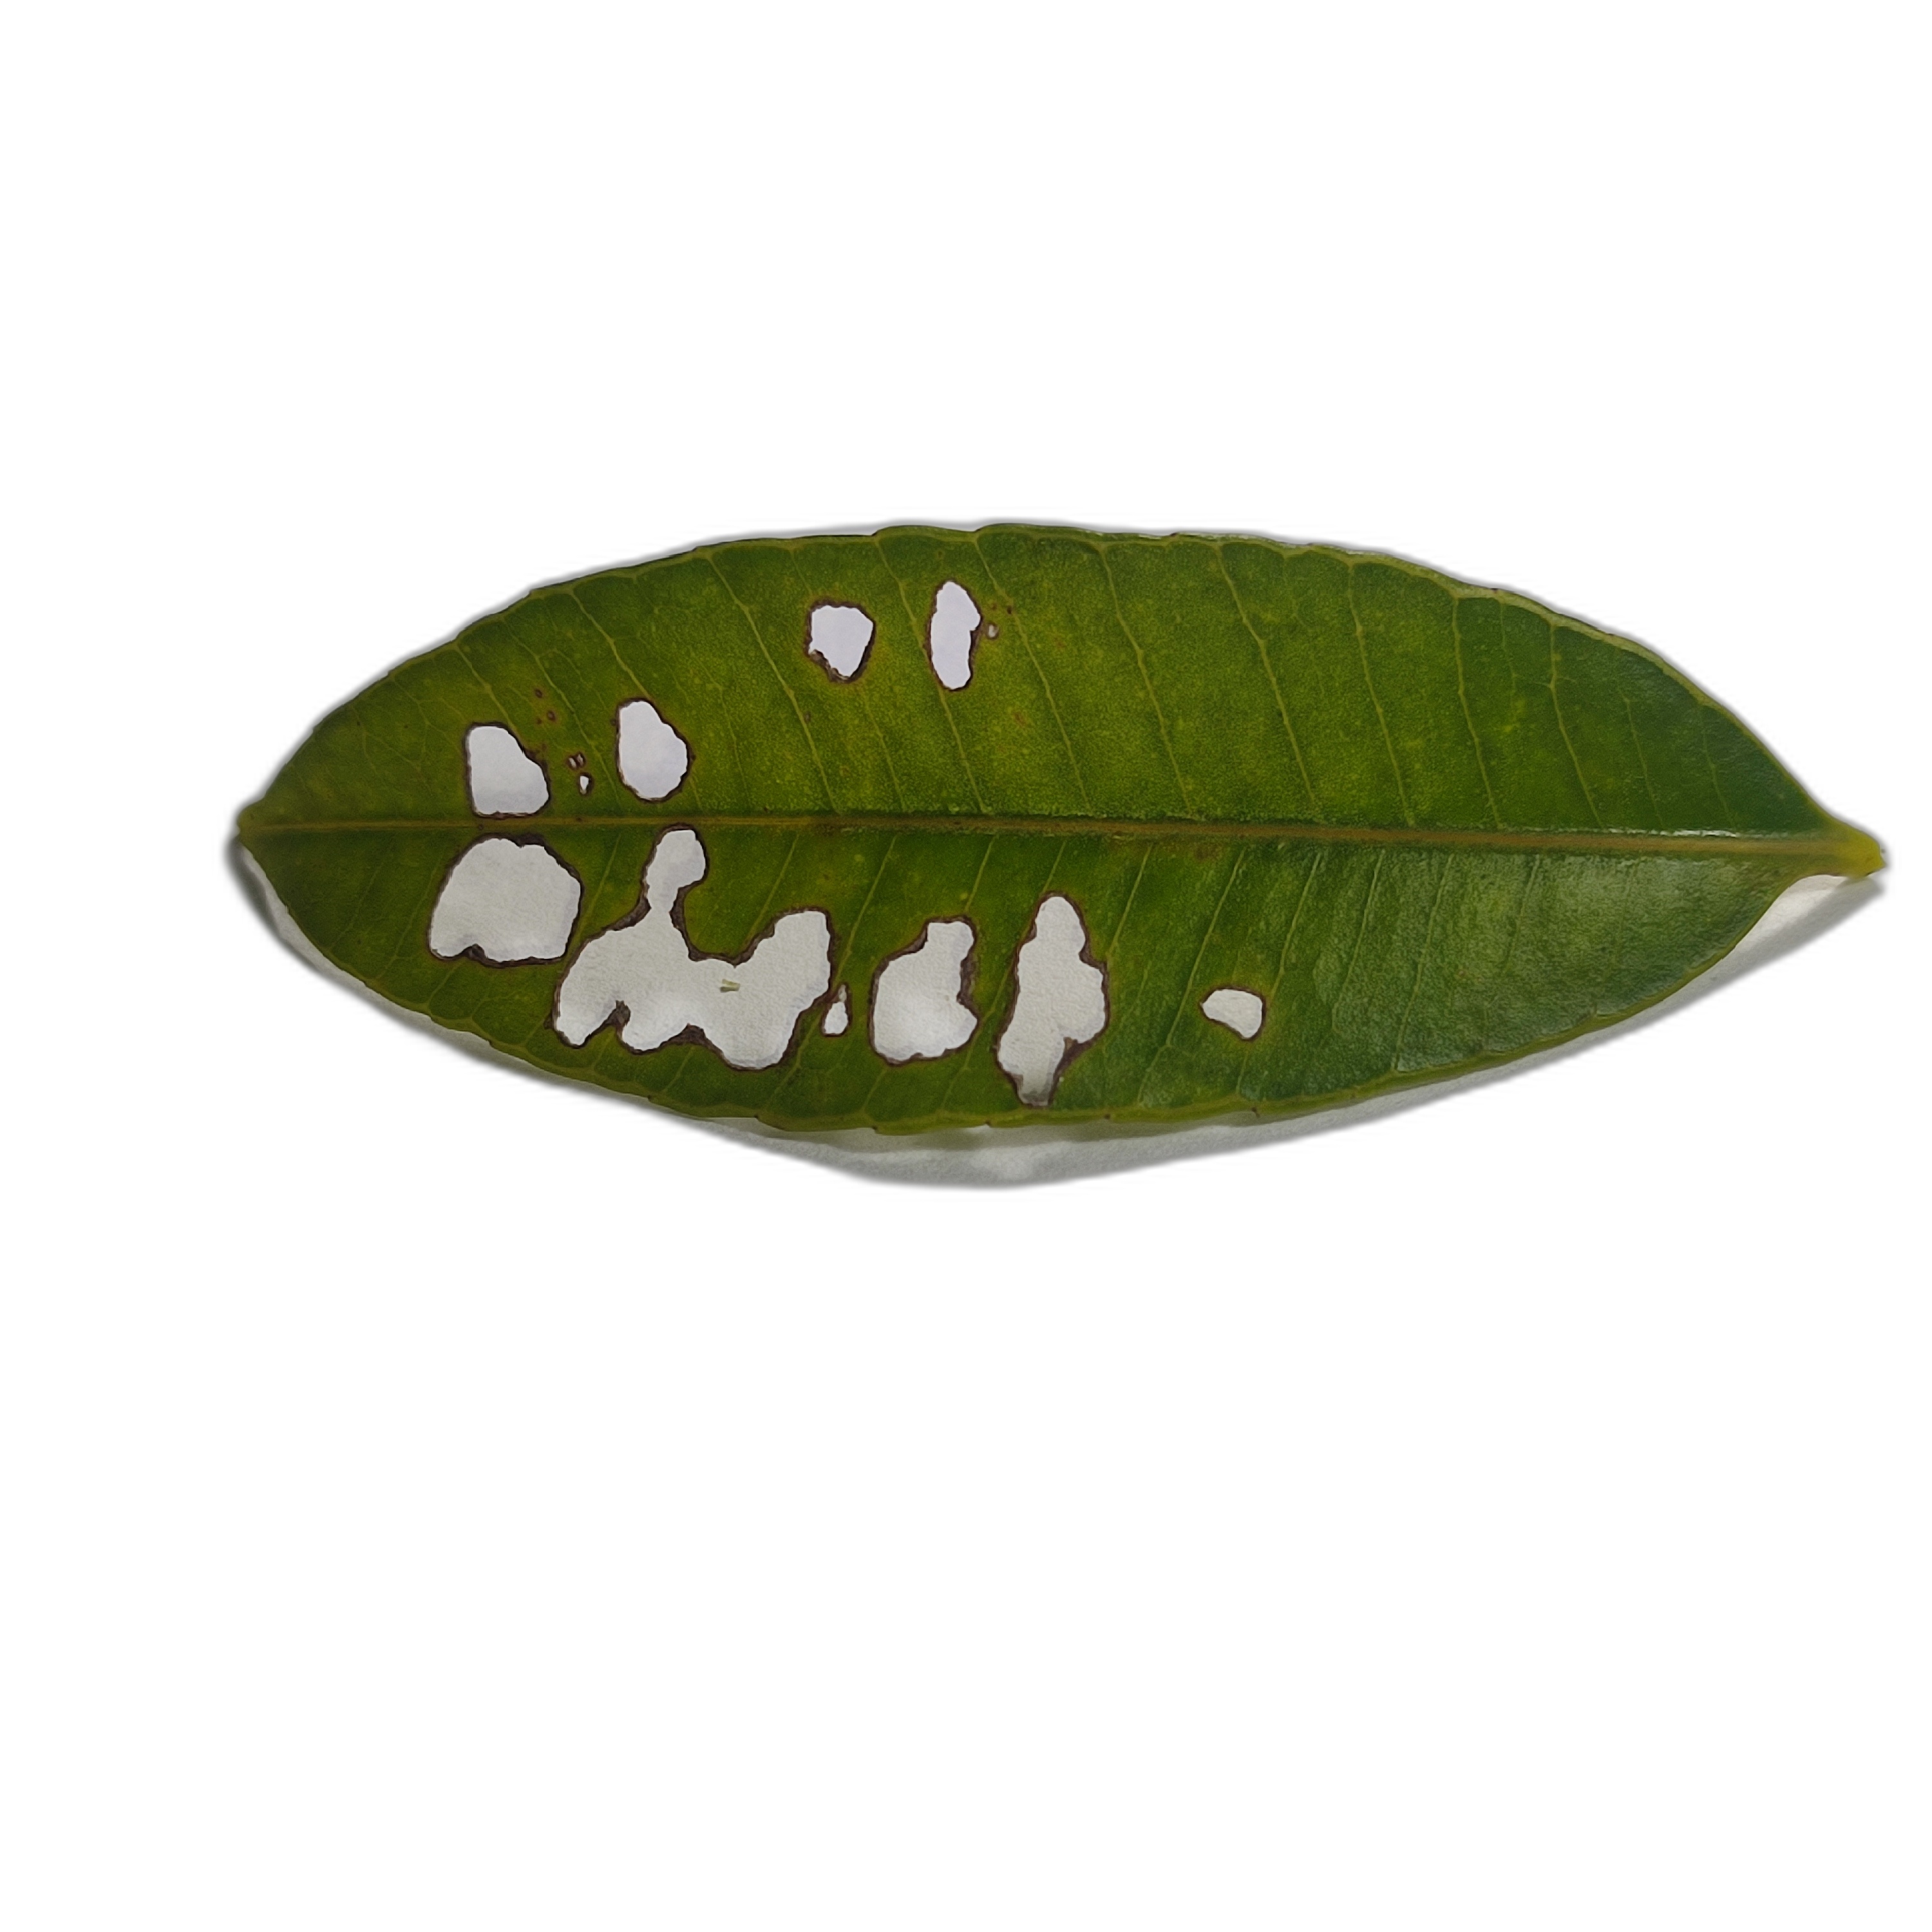
Label: not_healthy